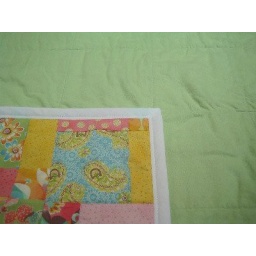
Quilt back ~ candy apple green flannel. Quilt front ~ Swanky by Chez Moi for Moda. Pattern ~ Disappearing Nine Patch